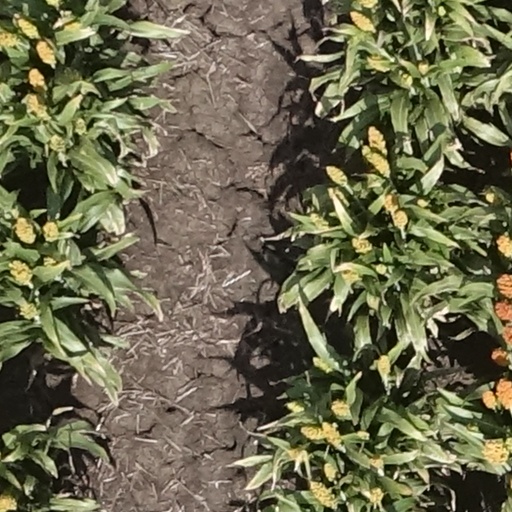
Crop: sorghum